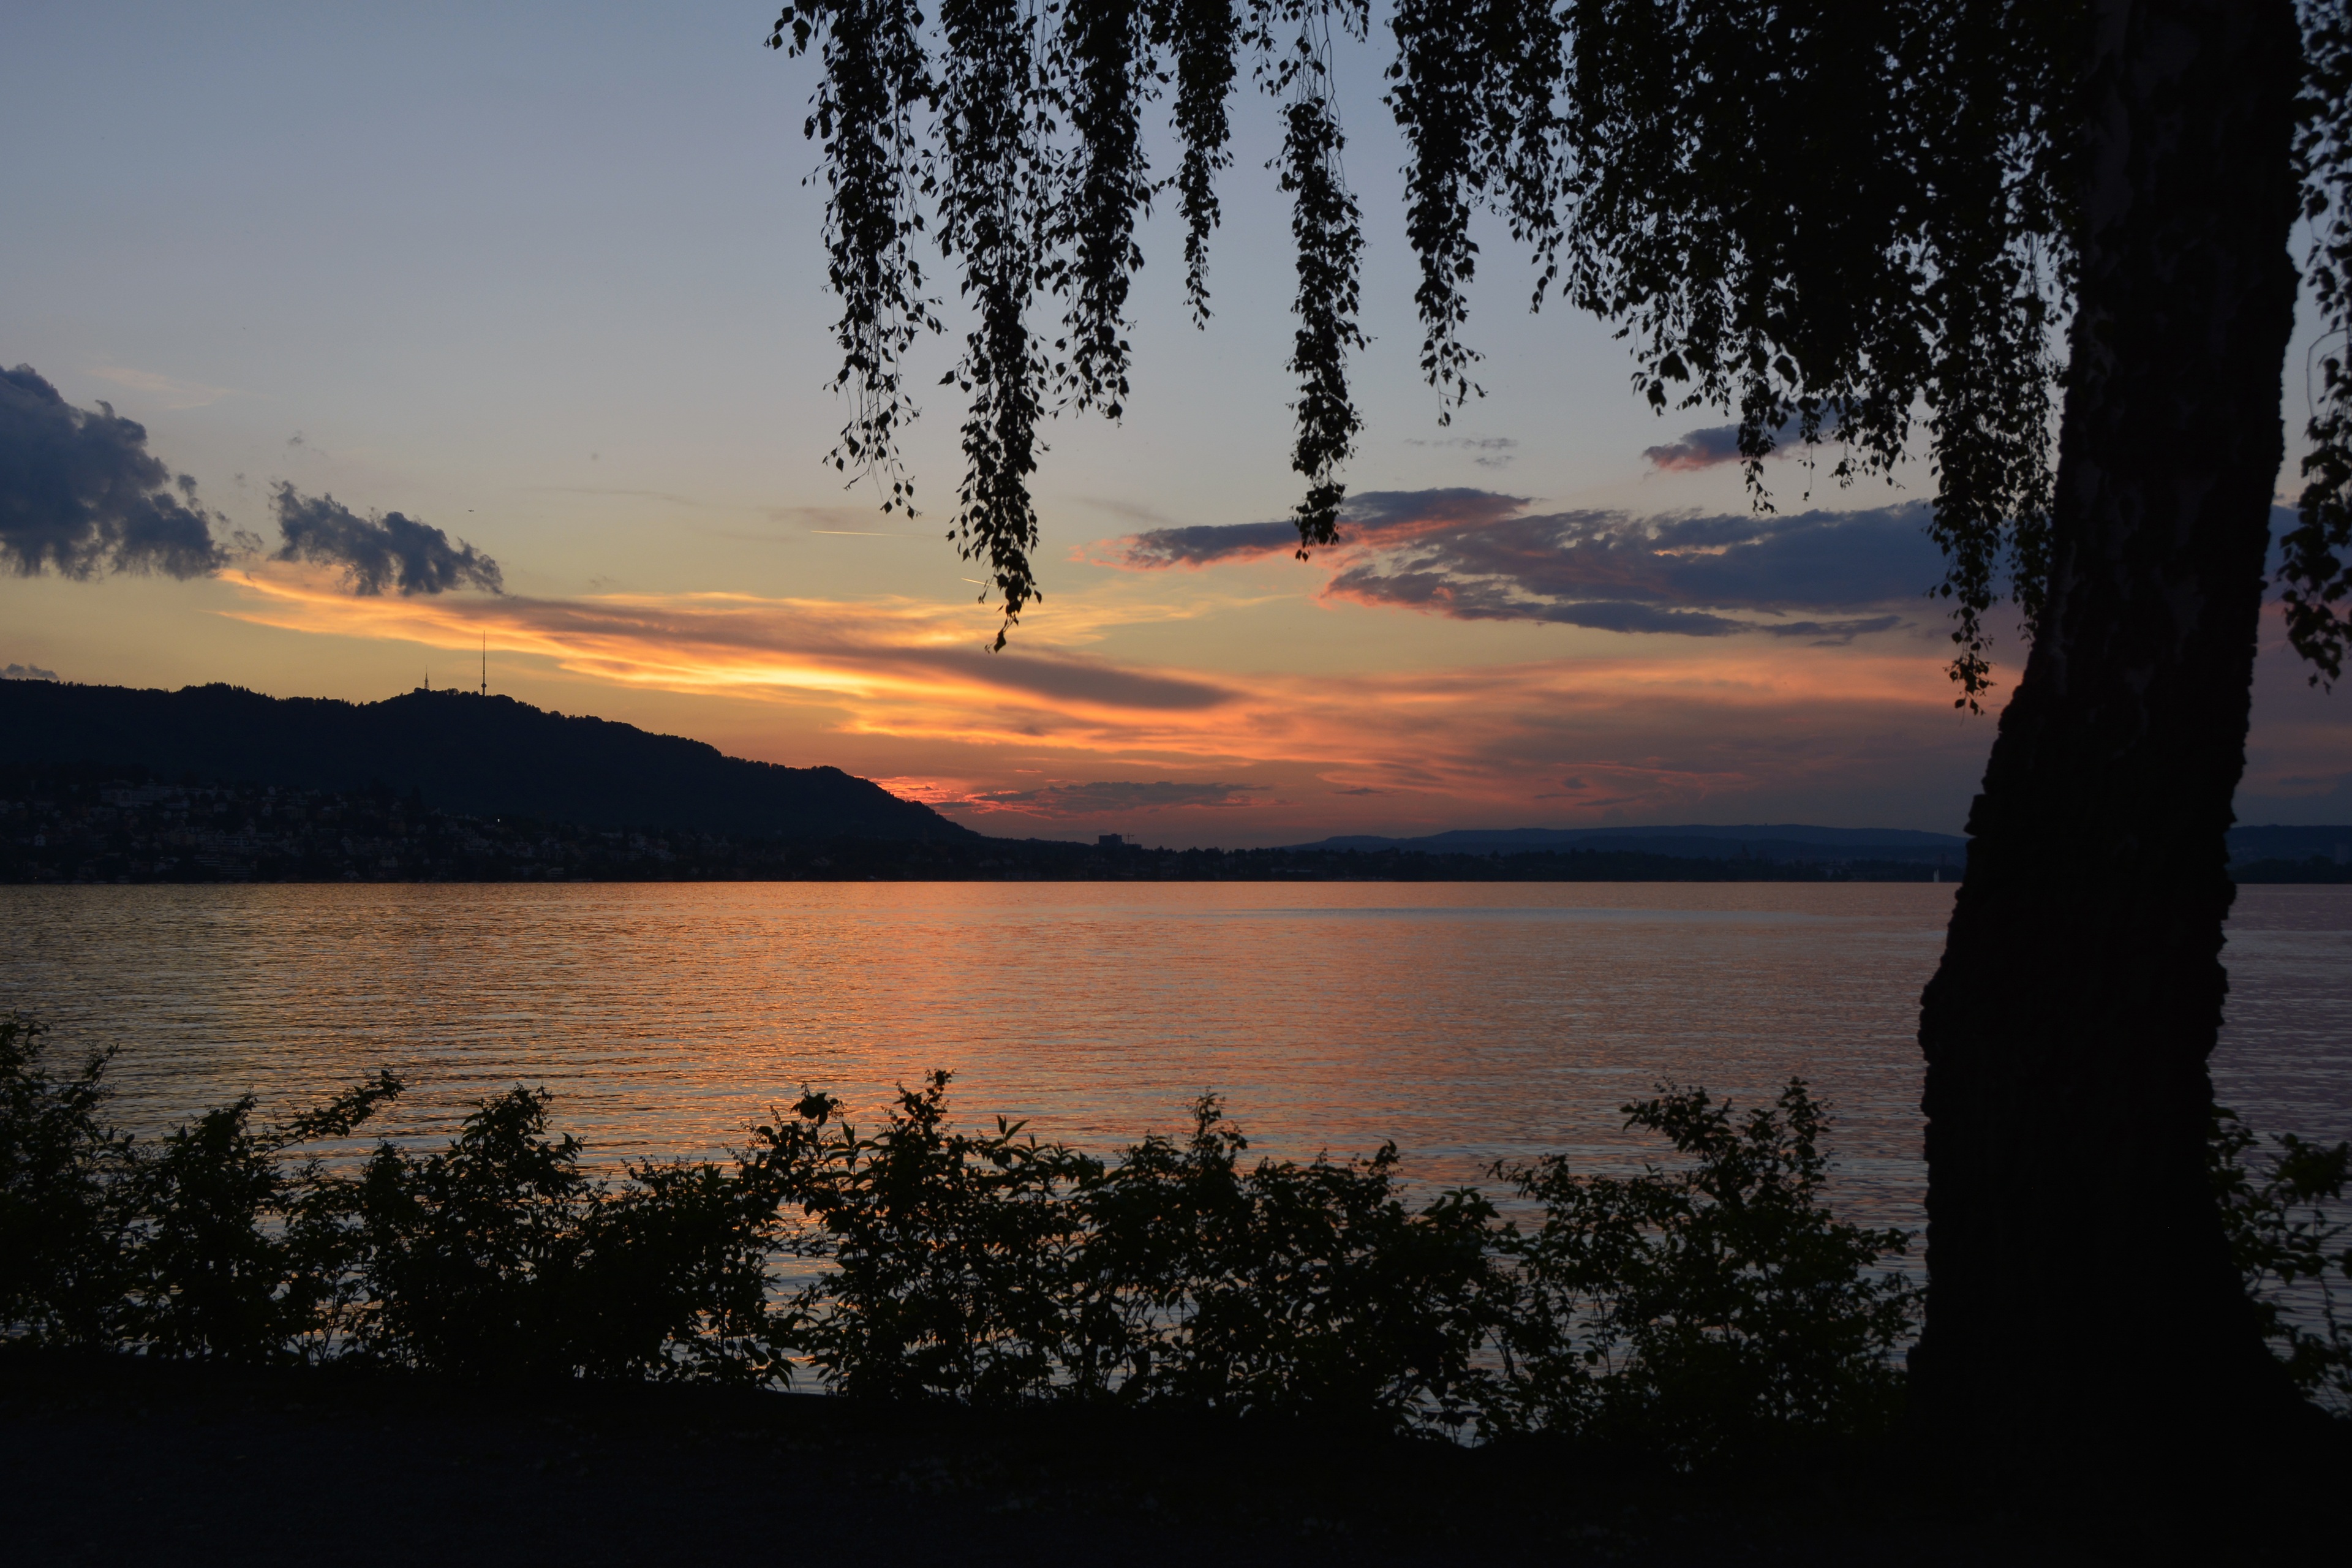
tree, water, nature, mountain, cloud, sunrise, sunset, sunlight, morning, lake, dawn, river, dusk, evening, reflection, trees, loch, evening sun, abendstimmung, atmospheric, lake zurich, atmospheric phenomenon